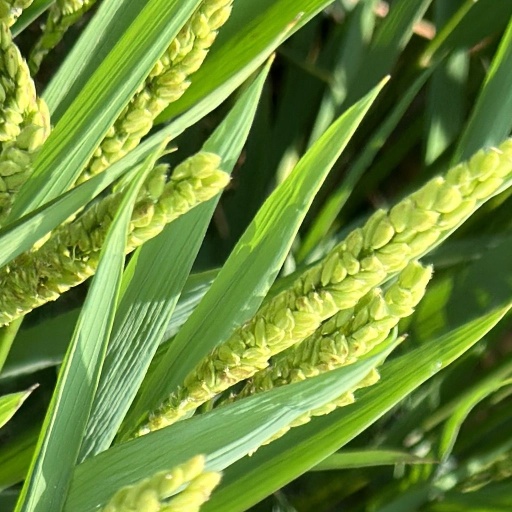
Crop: rice